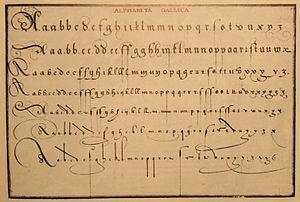
Une planche d'alphabets gravée par Jean Theodore de Bry
Jean Théodore de Bry, né en 1561 à Strasbourg et mort le 31 janvier 1623 à Francfort-sur-le-Main, est un graveur sur cuivre et éditeur allemand.